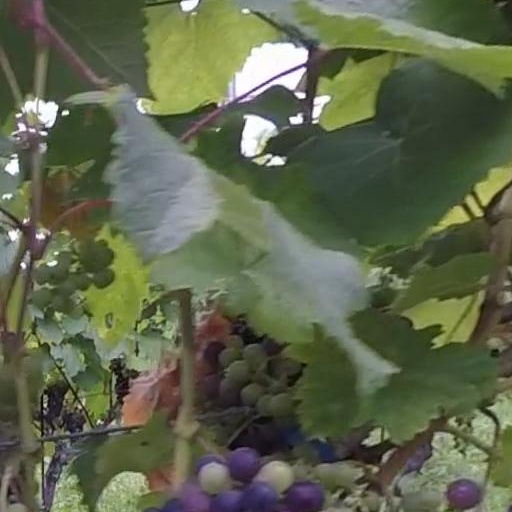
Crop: grape